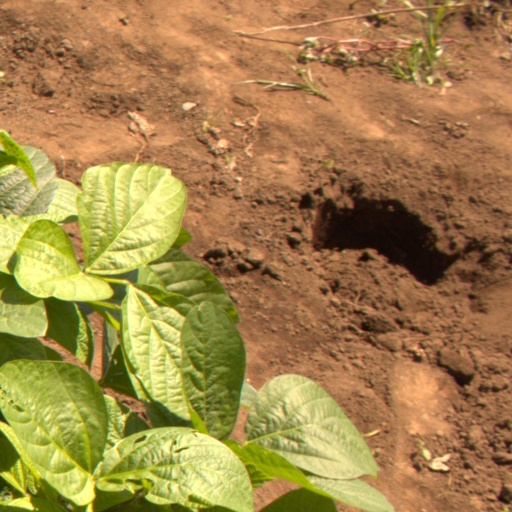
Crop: soybean